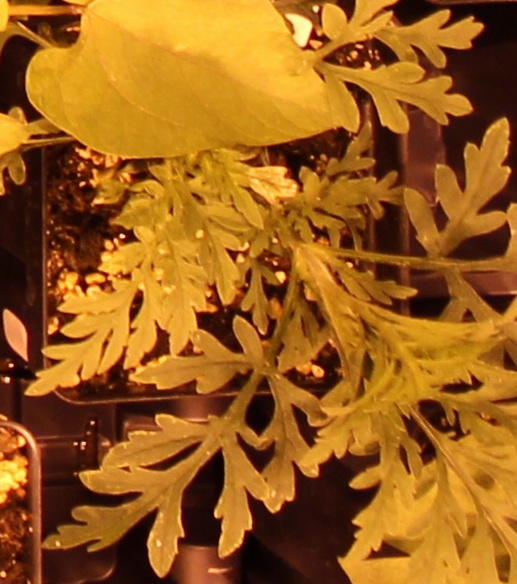
Label: Ragweed